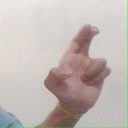
अक्षर: आ